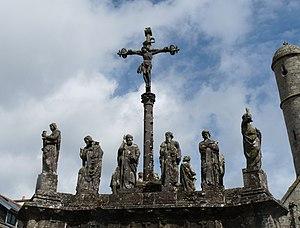
Calvaire (détail) (Confort-Meilars, Finistère, Bretagne)
Confort-Meilars [kɔ̃fɔʁ mεjaʁ] est une commune française du Cap Sizun dans le département du Finistère, en région Bretagne.